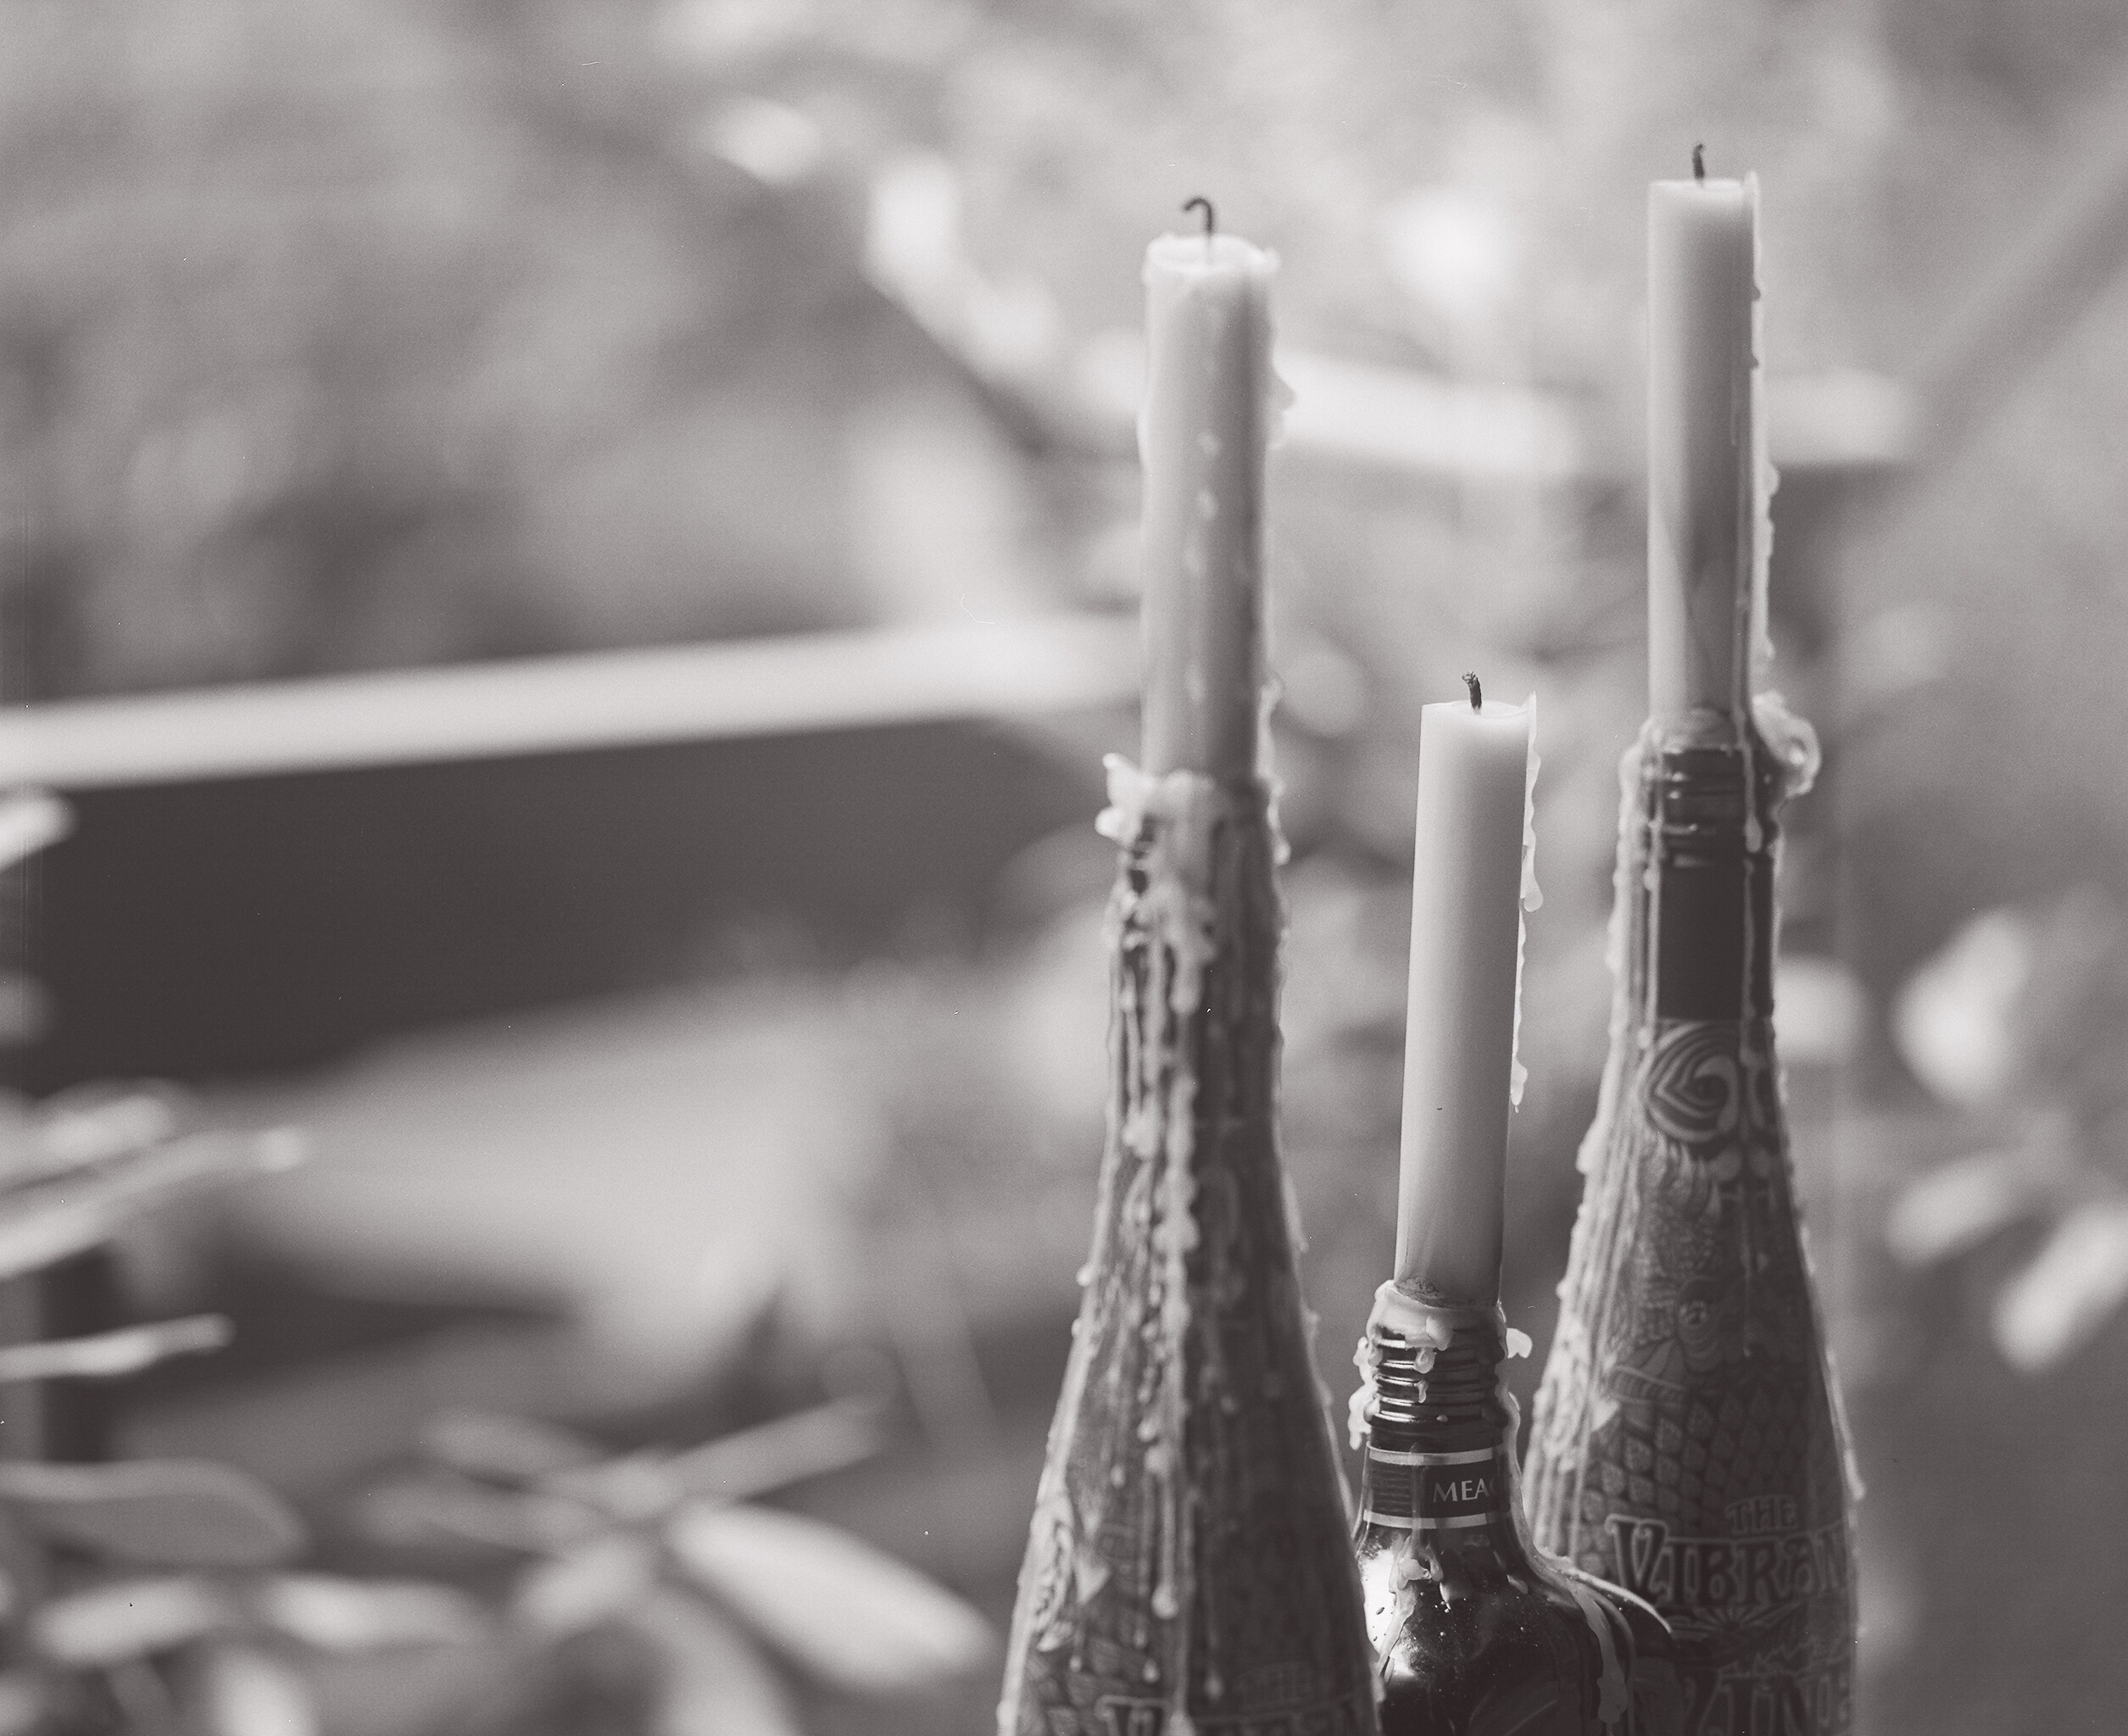
hand, black and white, white, photography, spring, black, monochrome, close up, photograph, monochrome photography